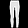
Label: Trouser